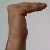
The image shows a hand gesture representing a space in Indian Sign Language.